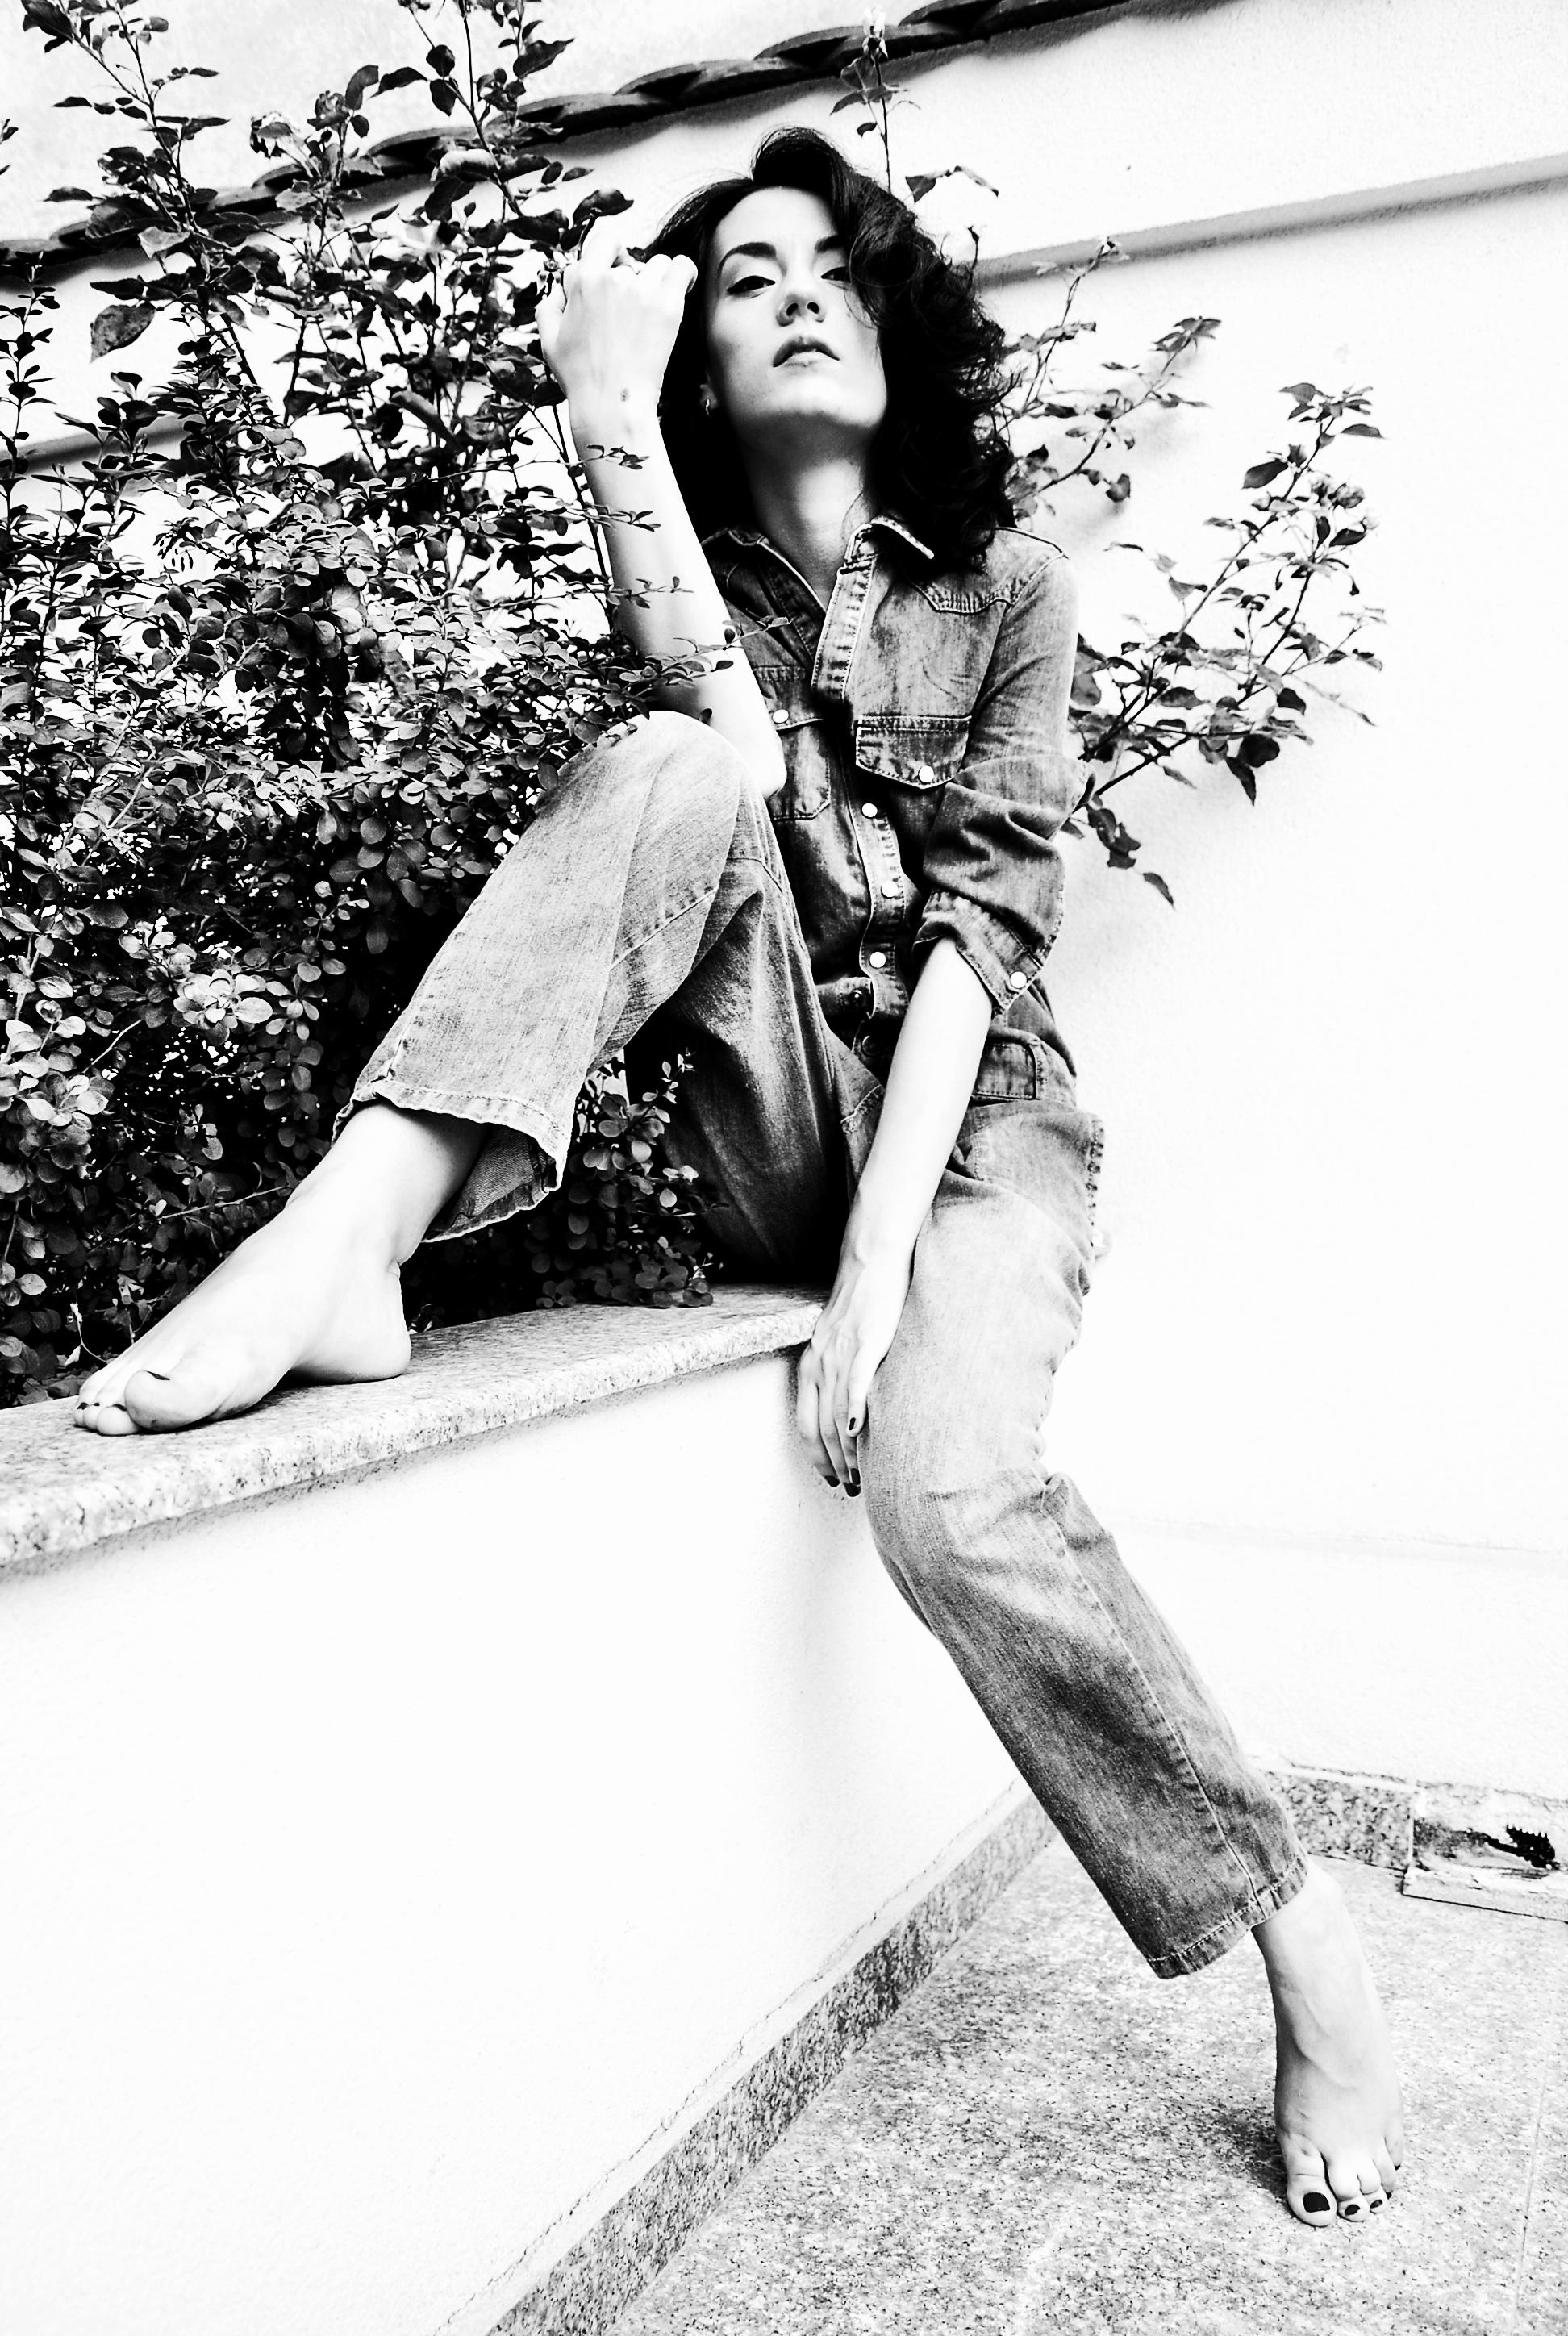
black and white, model, spring, sitting, monochrome, sketch, drawing, photo shoot, monochrome photography, human positions, supermodel